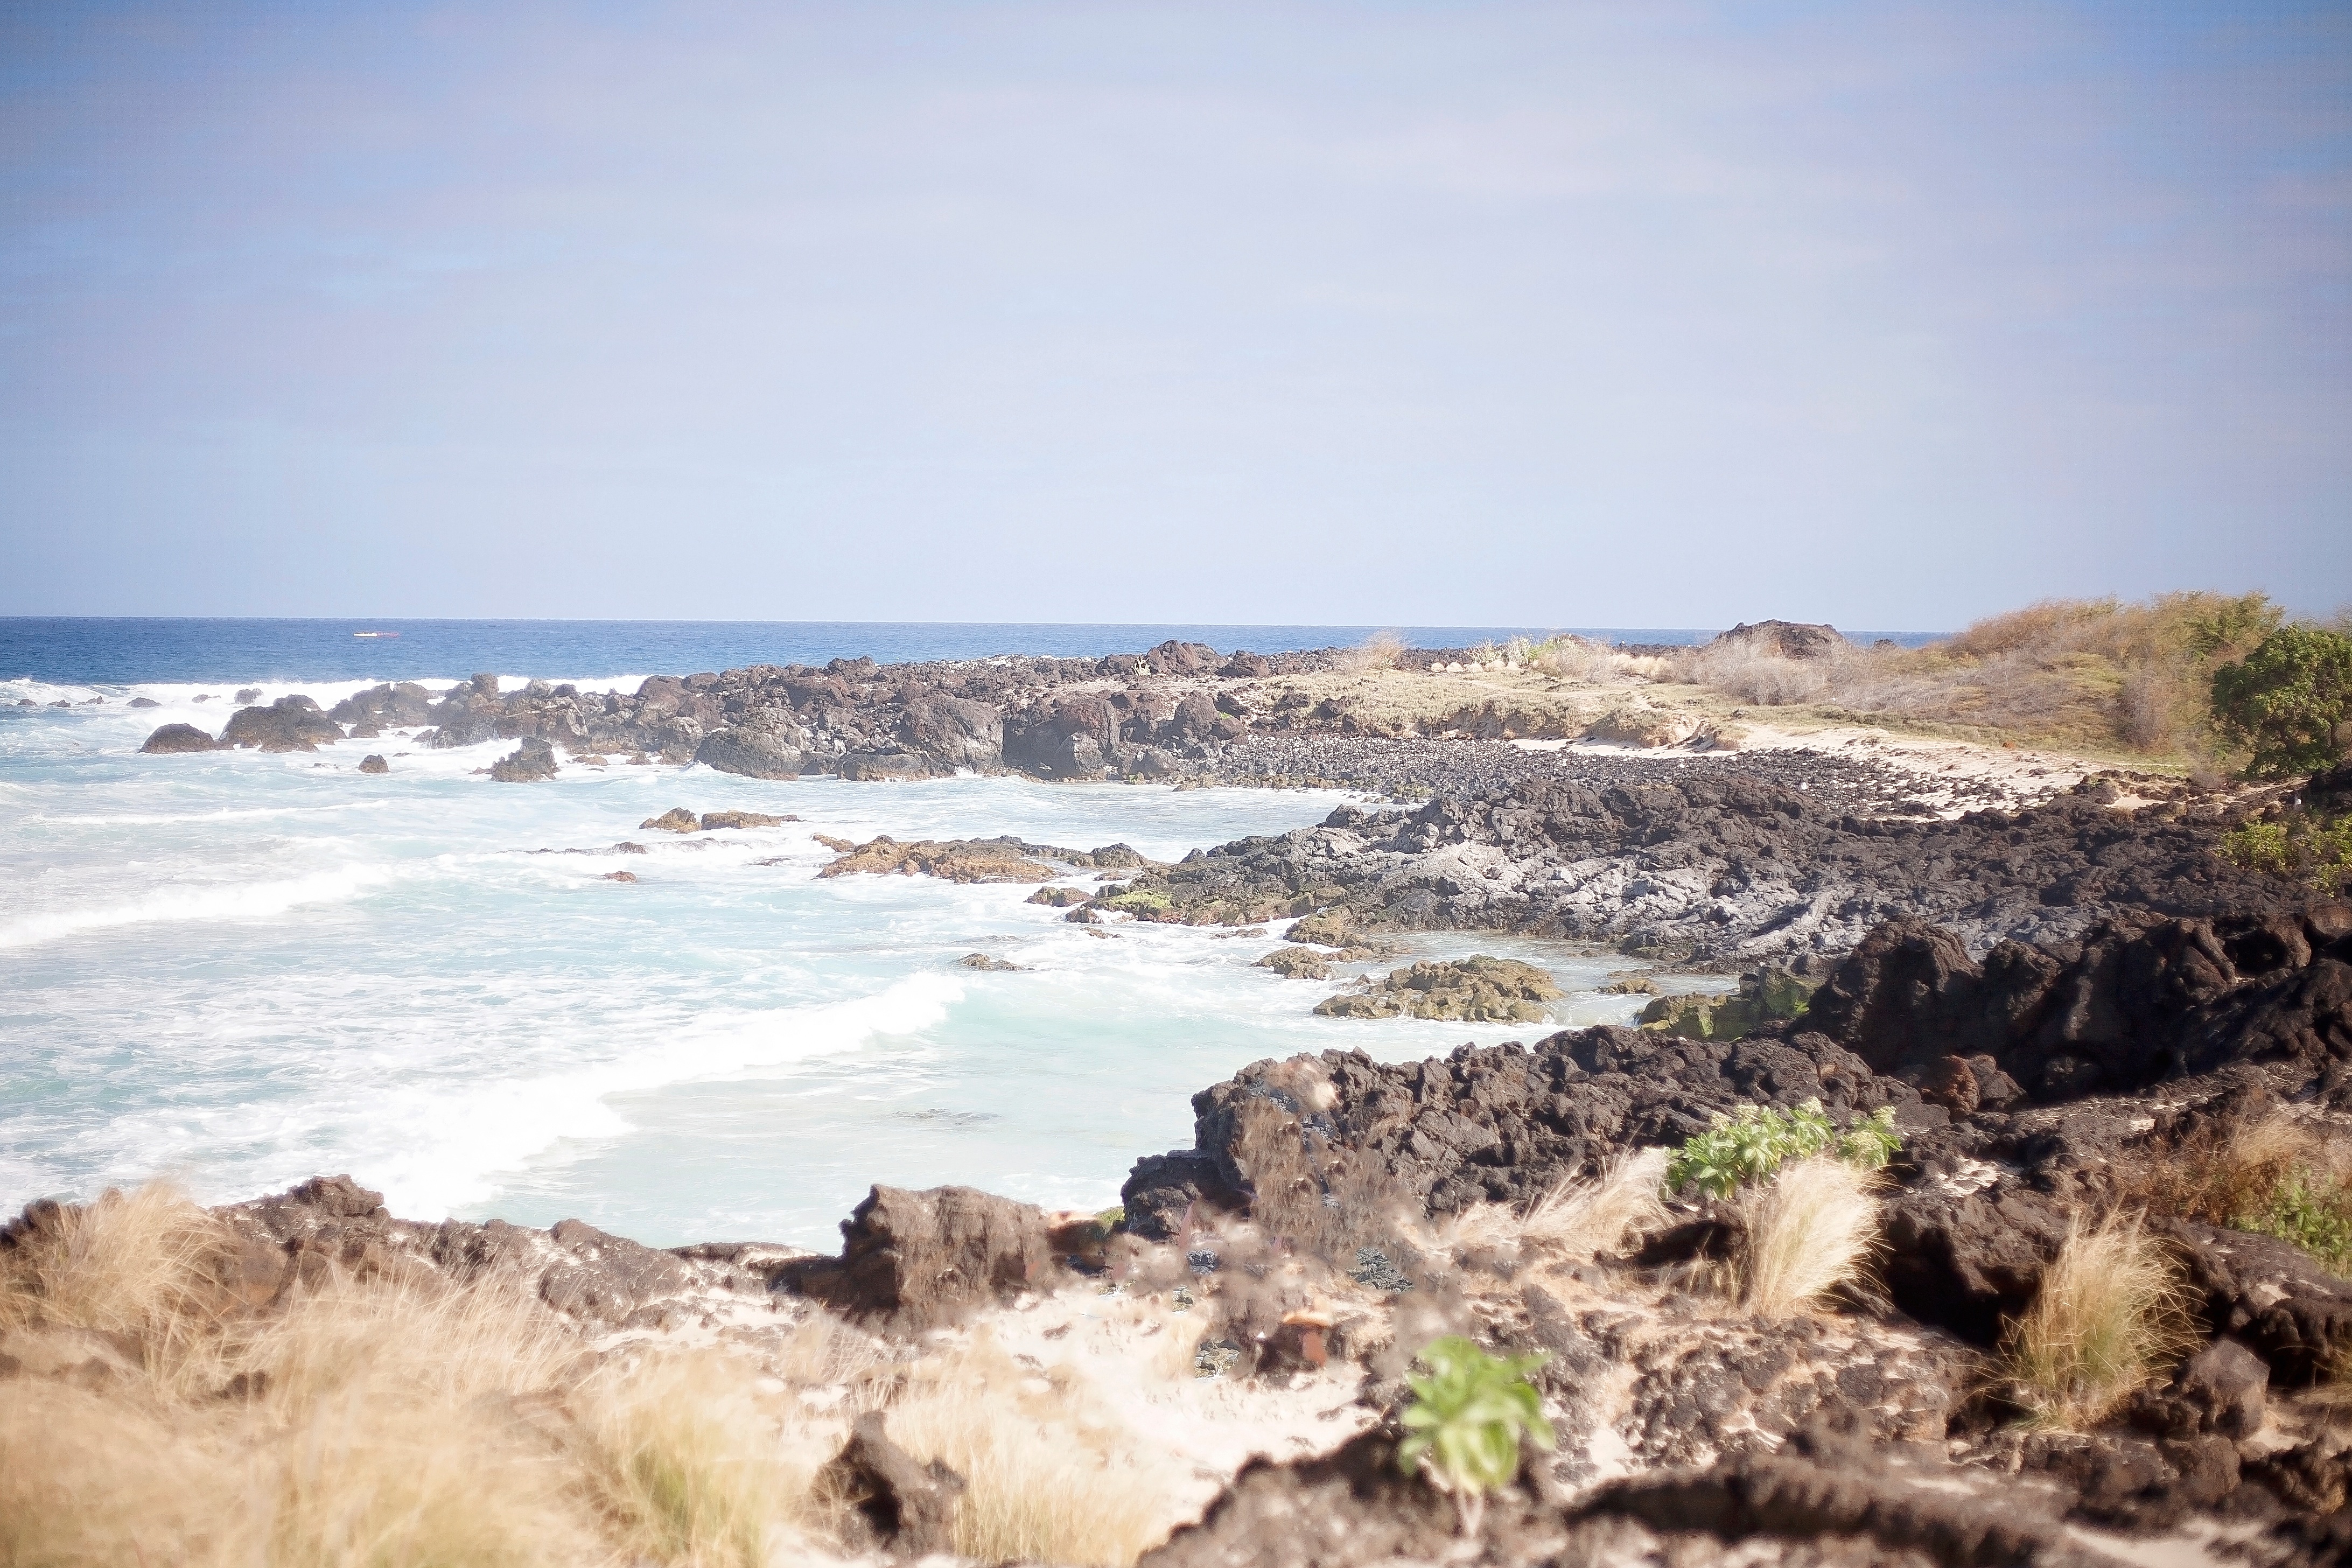
beach, landscape, sea, coast, sand, rock, ocean, shore, wave, vacation, cliff, bay, terrain, material, body of water, cape, natural environment, geographical feature